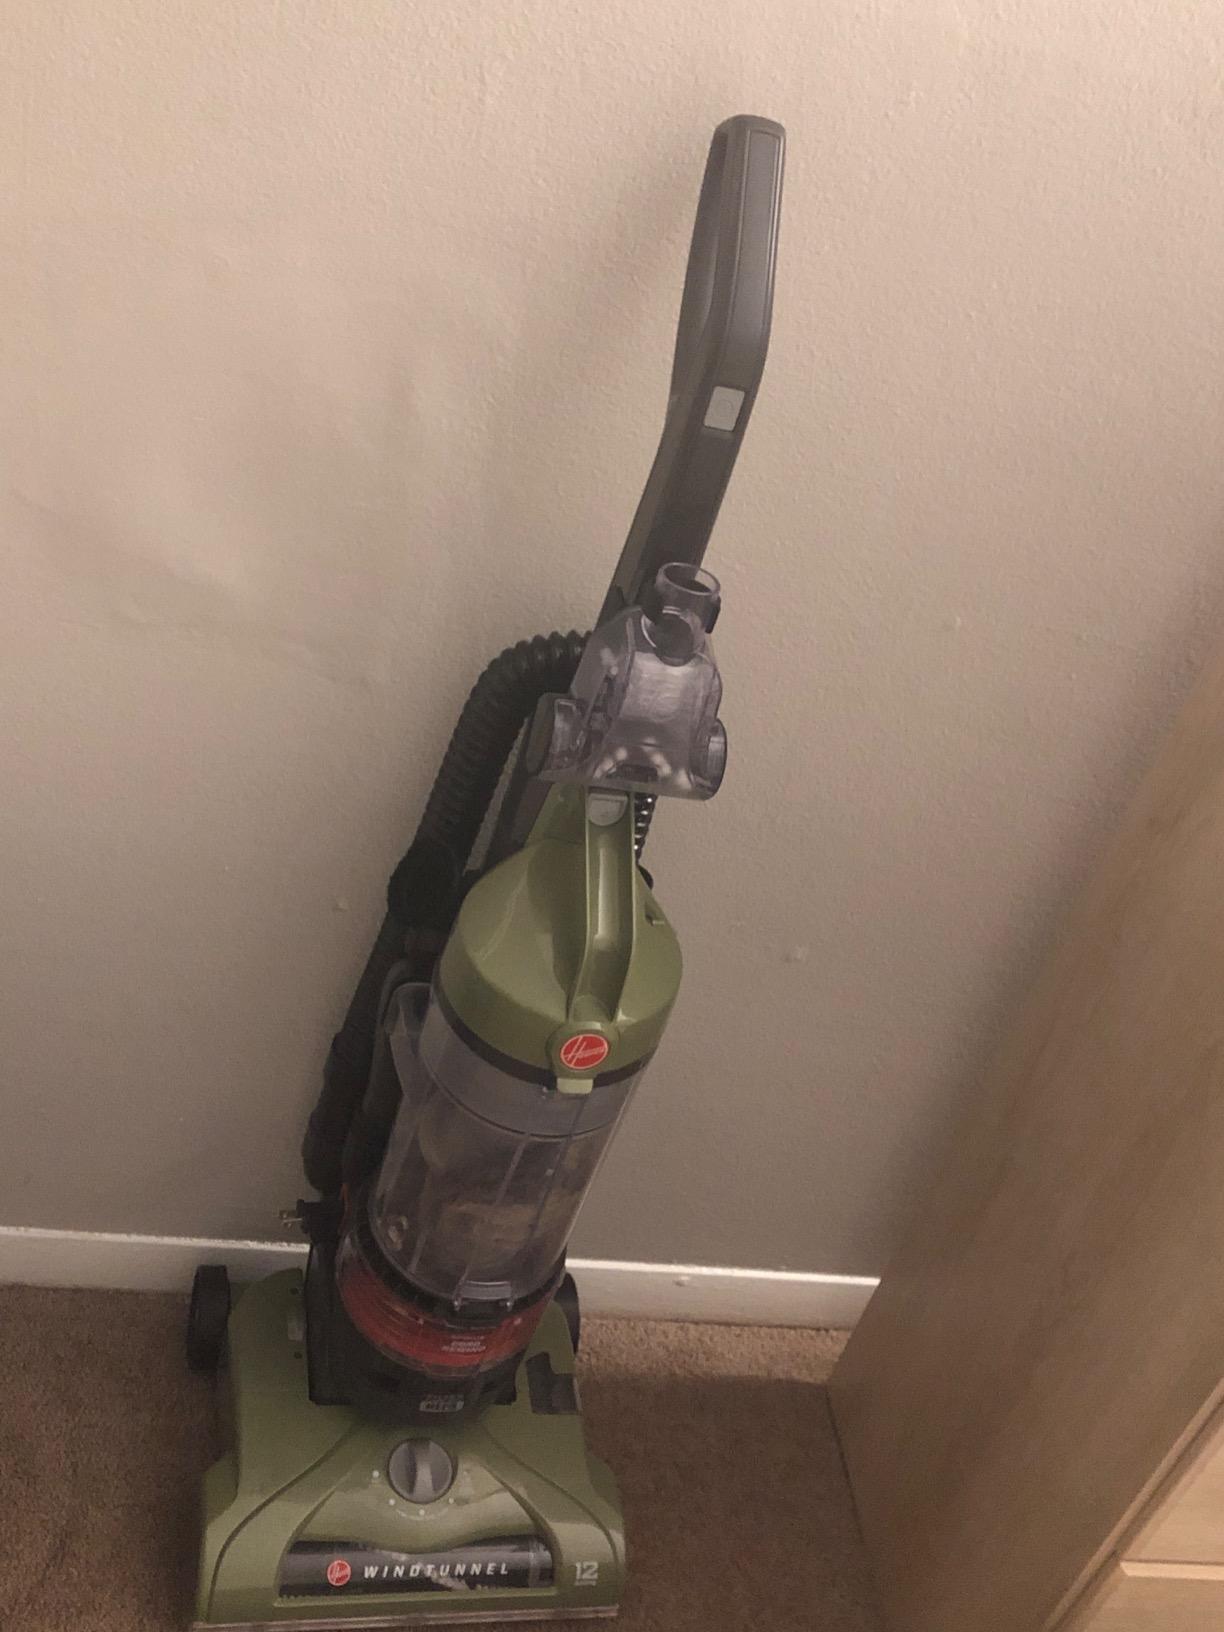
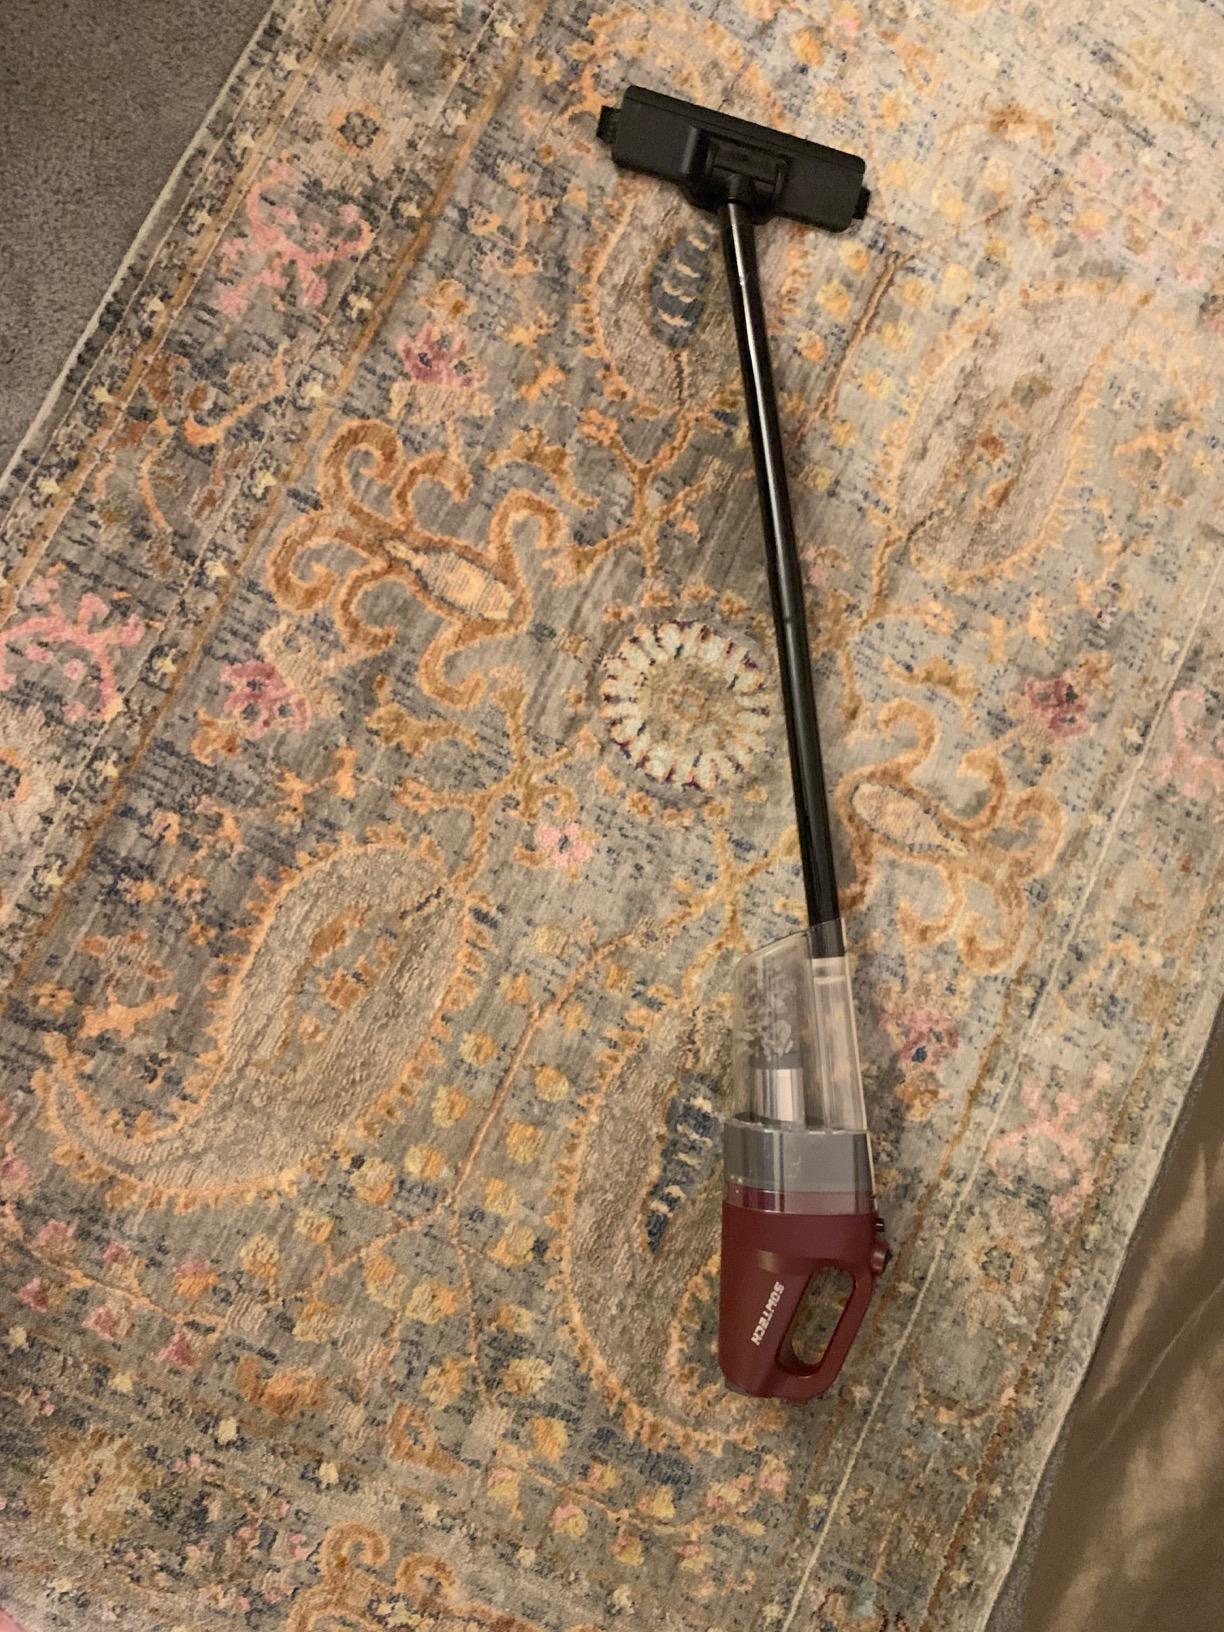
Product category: items_vacuum
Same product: no